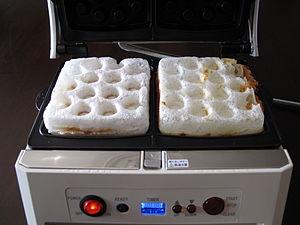
Le moffle est un genre de gaufre à base de riz, créé au Japon en 2007, dont l'extérieur est croustillant et l’intérieur est mocchiri.